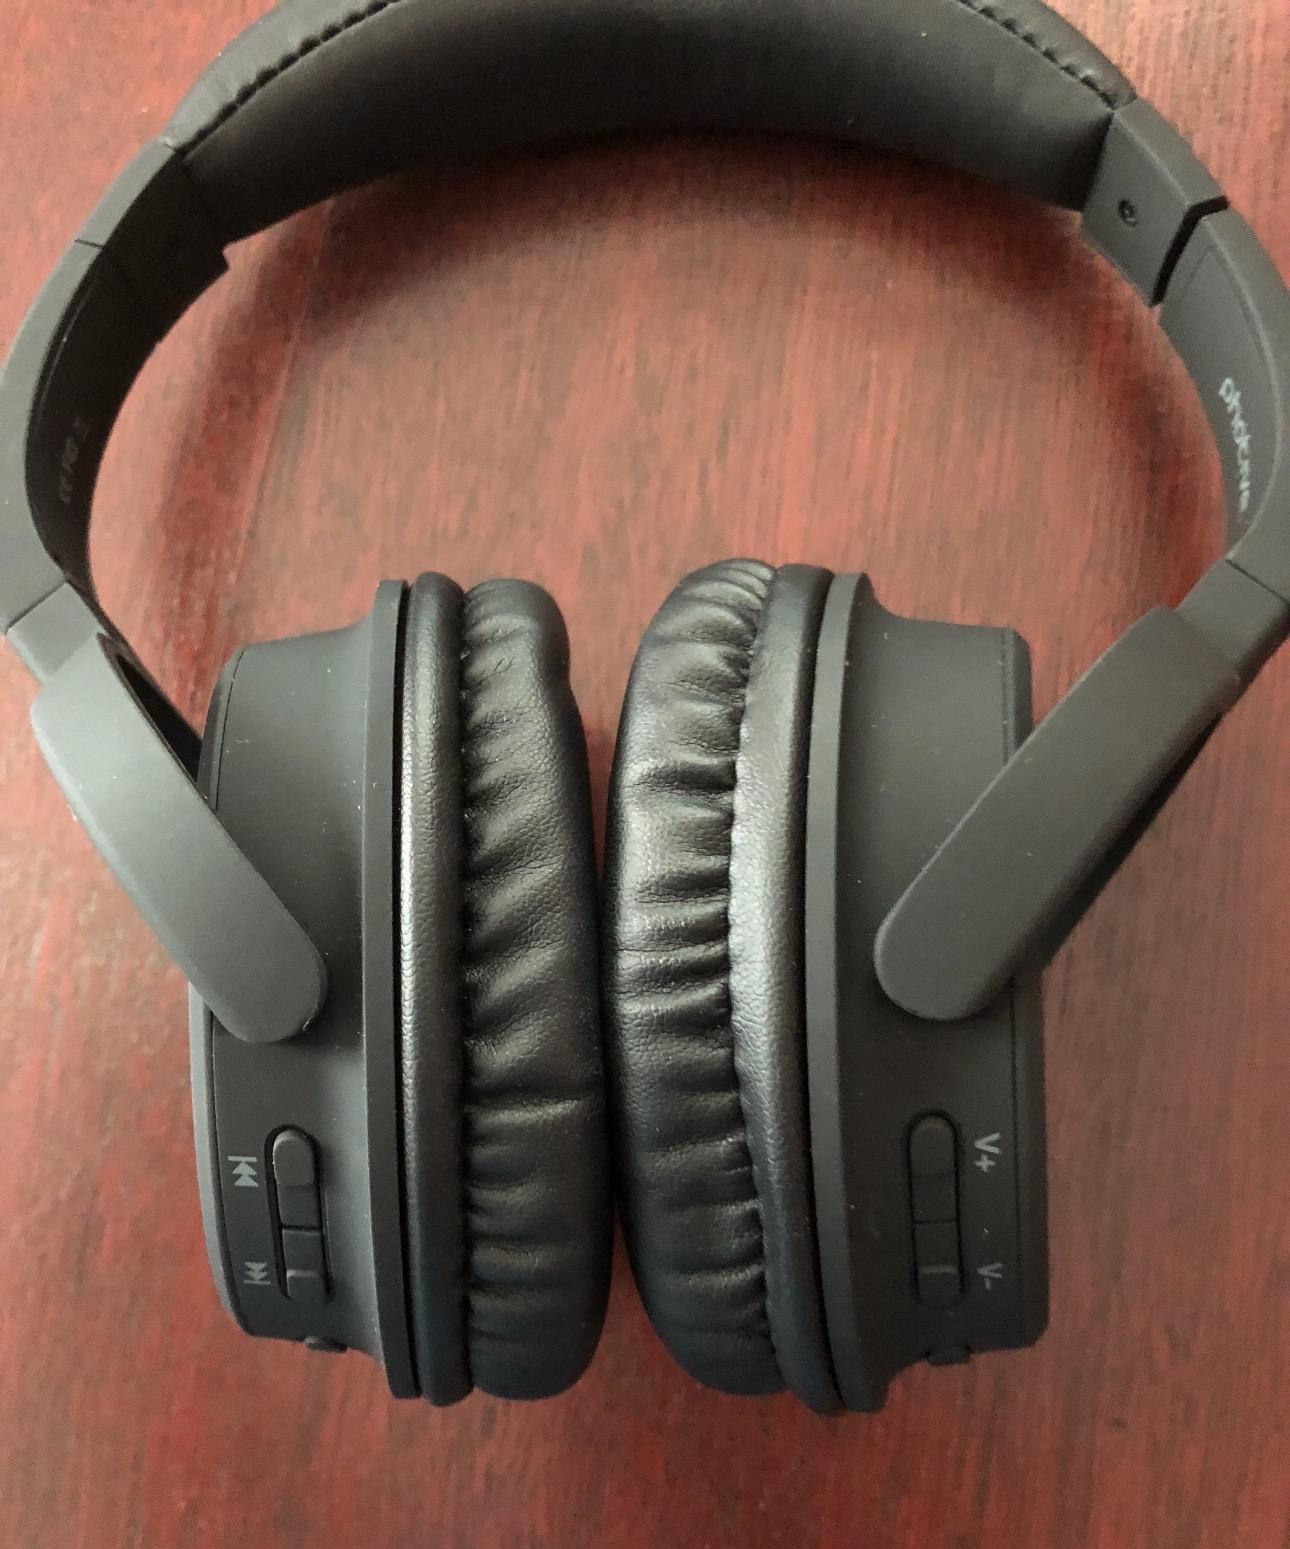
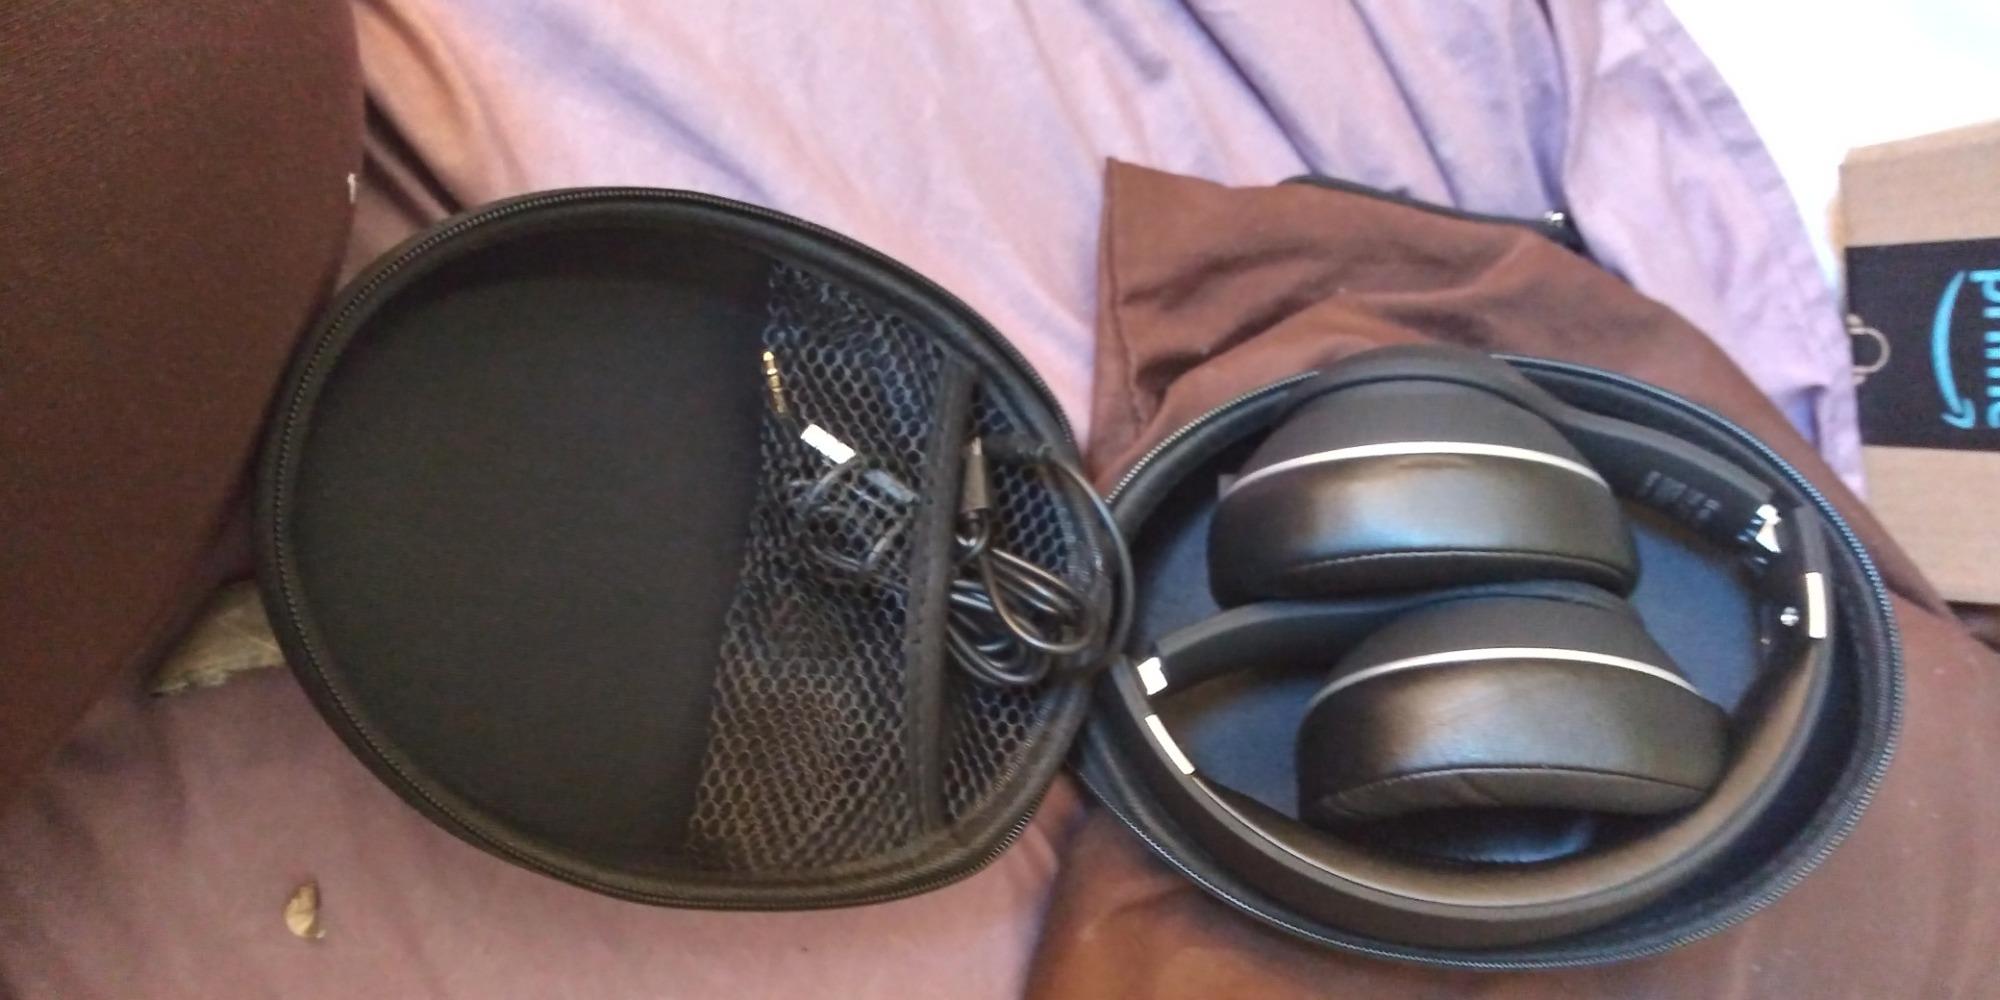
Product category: headphones
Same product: no